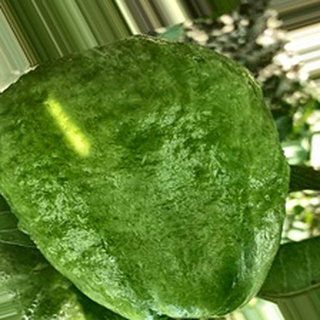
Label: healthy_guava